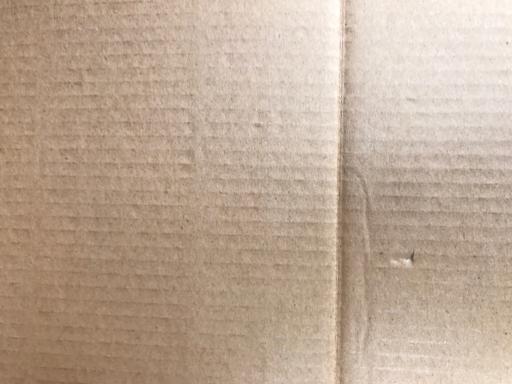
Label: cardboard